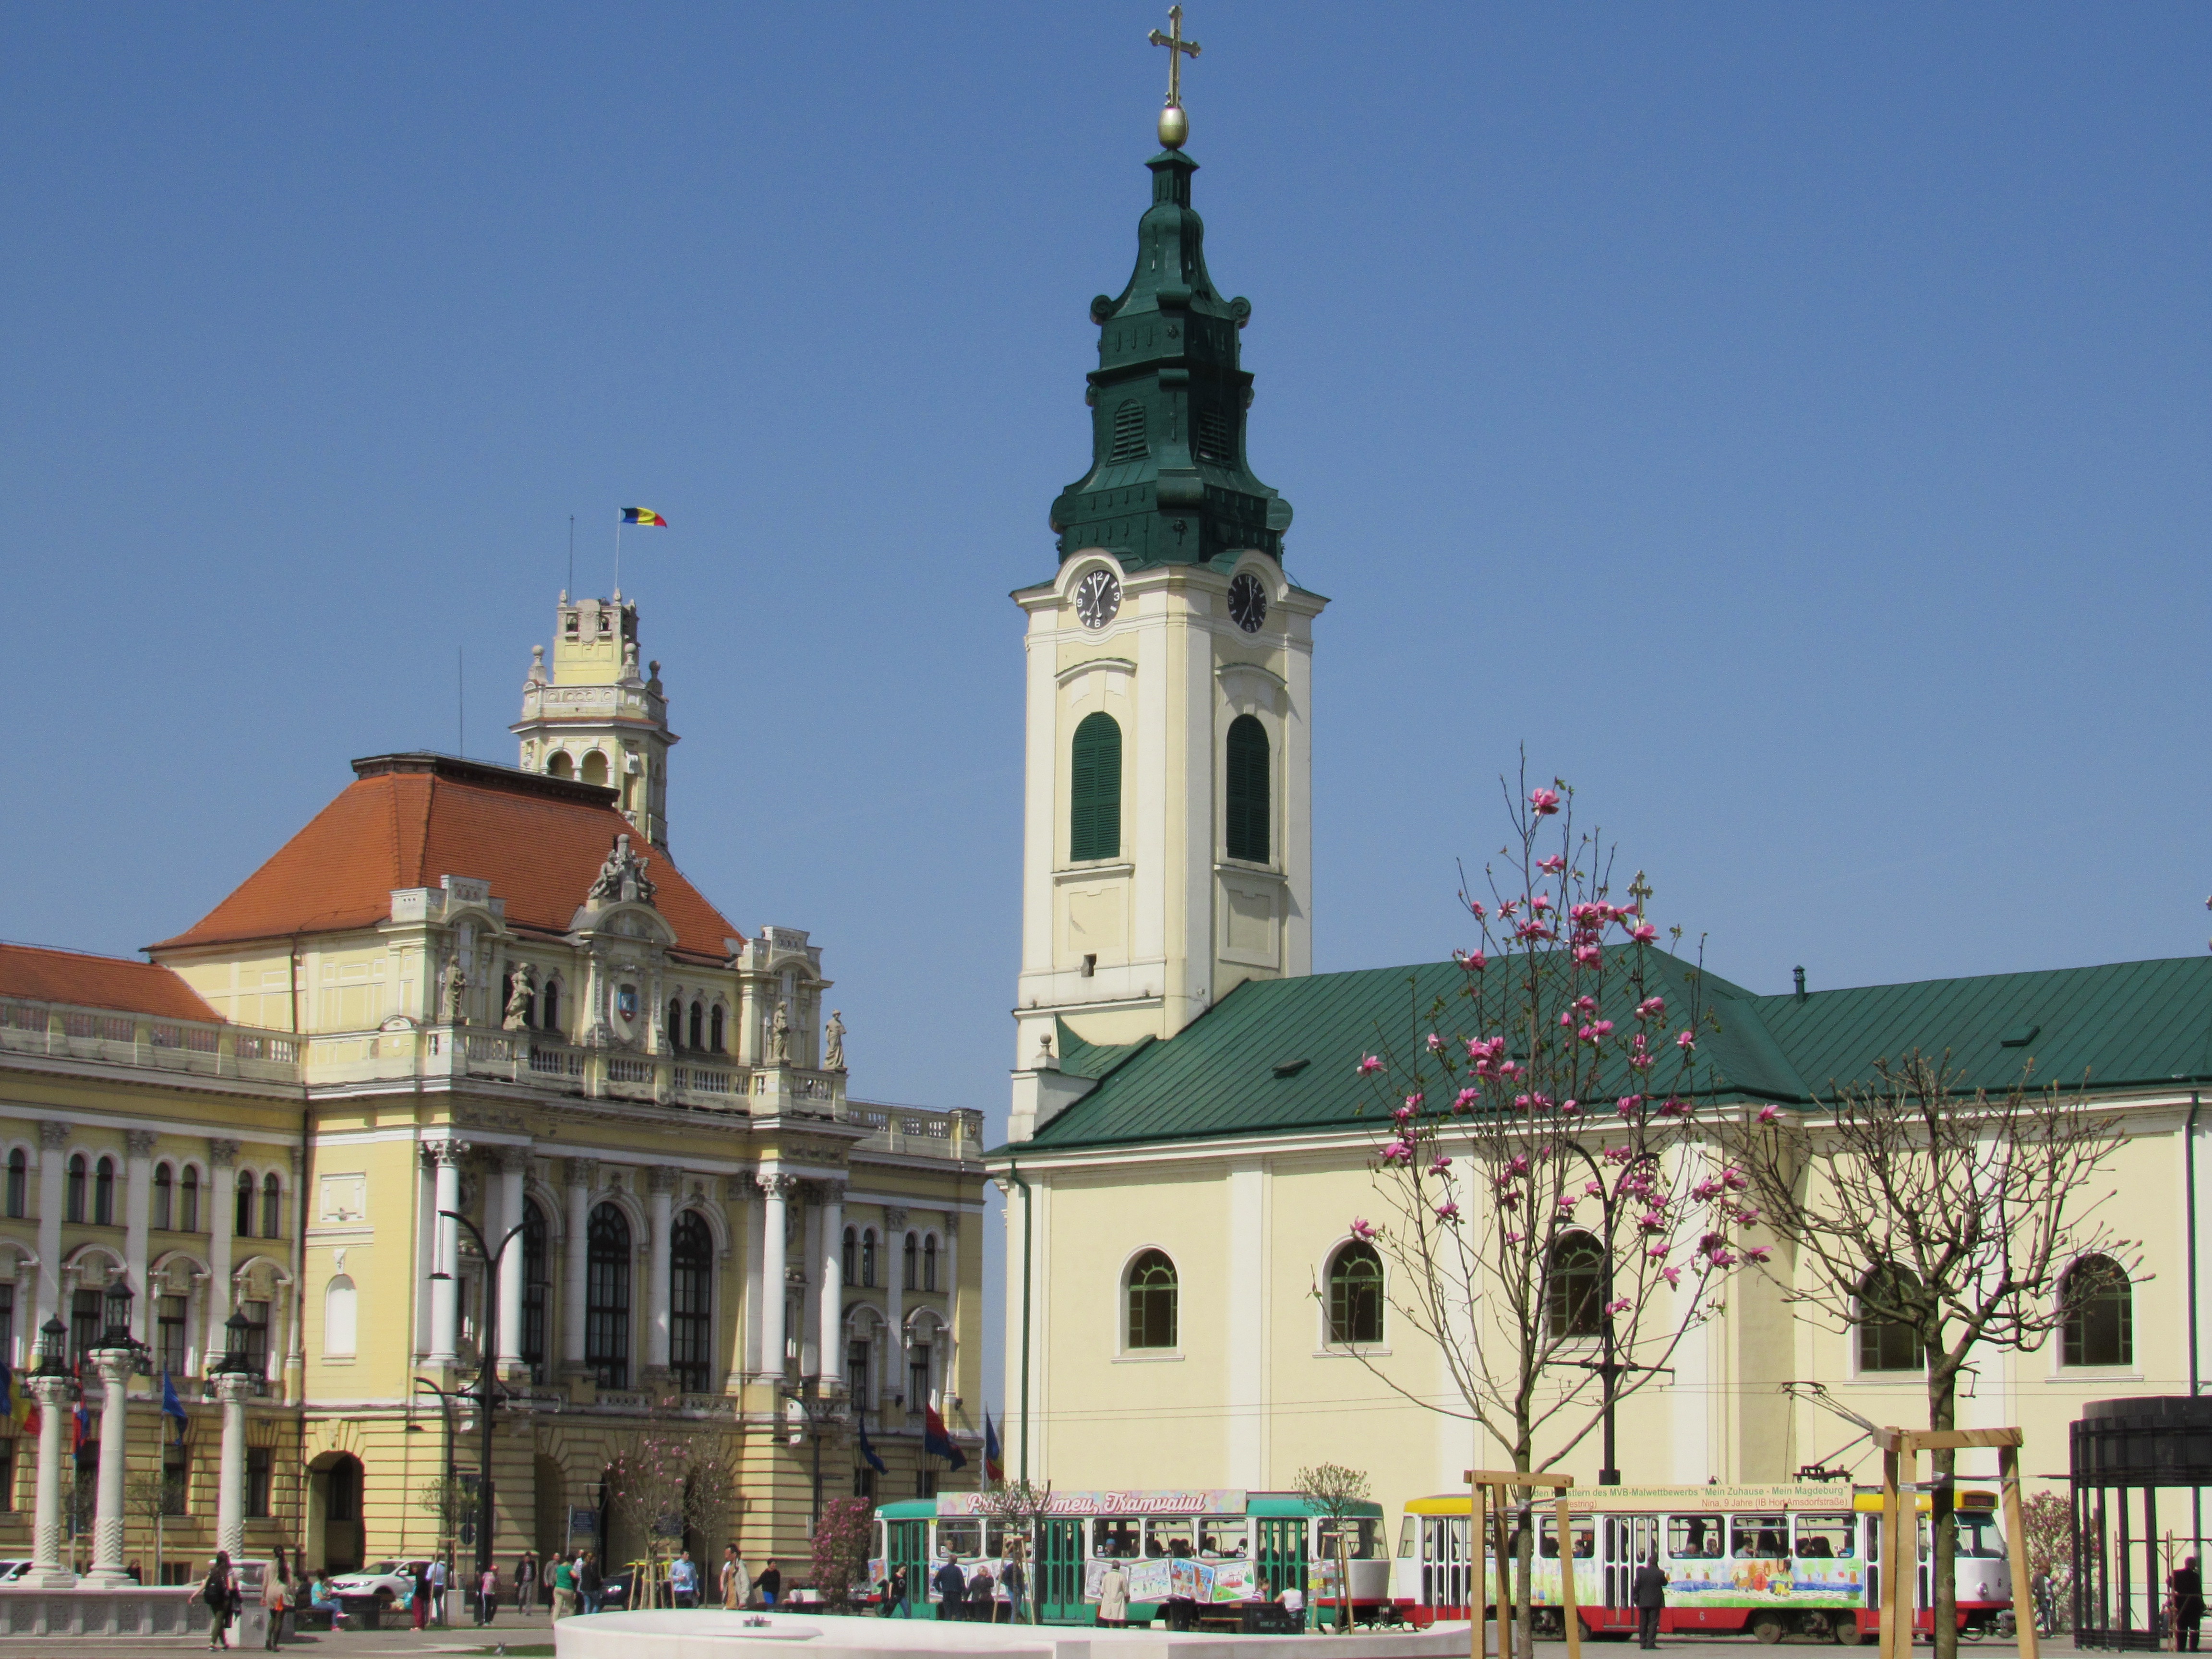
sky, town, building, palace, city, plaza, landmark, facade, church, cathedral, place of worship, bell tower, medieval architecture, spire, steeple, monastery, center, town square, parish, tourist attraction, basilica, transylvania, oradea, crisana, classical architecture, historic site, metropolitan area, byzantine architecture, seat of local government